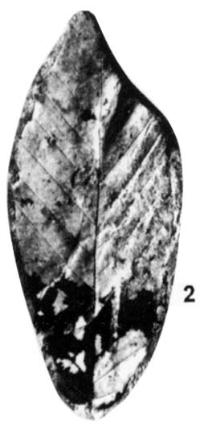
一个化石属于被子植物，其特征描述:leaf elliptic, symmetrical; apex acute, base symmetrical. petiole short. leaf margin toothed with minute fa teeth or entire. internal margins between adjacent secondary veins generally straight. all of the four types of venation existing in genus fagus present.